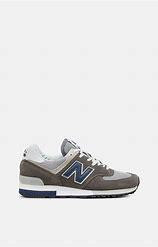
Brand: New
Model: Balance 576